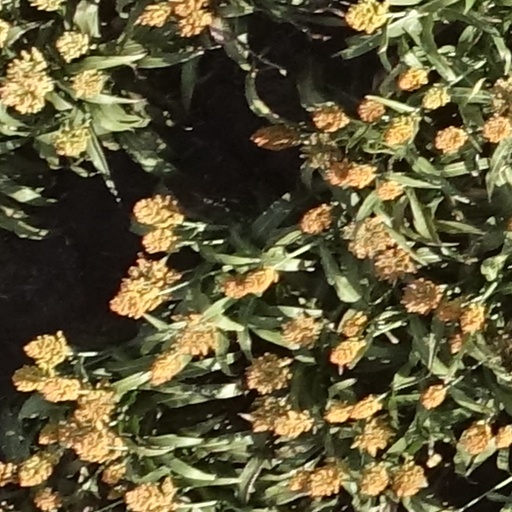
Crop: sorghum